Sharon (talk show)

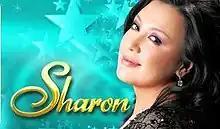
Title card used from 2006–07

Sharon is a Philippine television talk show broadcast by ABS-CBN. Hosted by Sharon Cuneta, it aired from September 6, 1998 to May 9, 2004, replacing "Compañero y Compañera" and was replaced by "Rated K". The program is returned from February 26, 2006 to October 3, 2010, and was replaced by "Star Power".